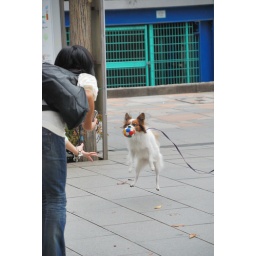
A passerby stops to toss a ball for a dog in the Sumida Koen park in Asakusa, Tokyo.